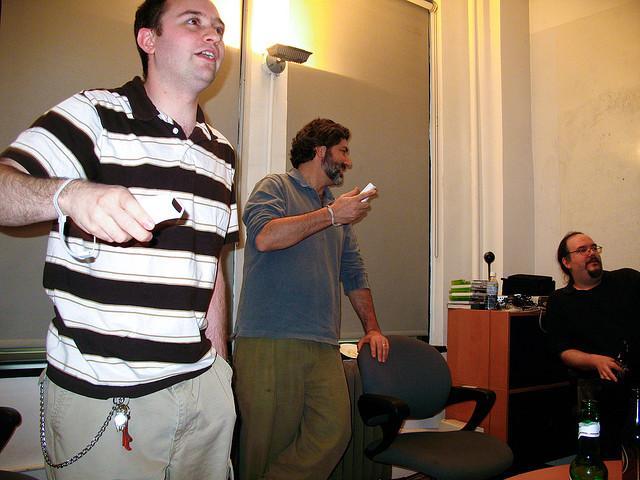
A group of men hanging out together in a room.